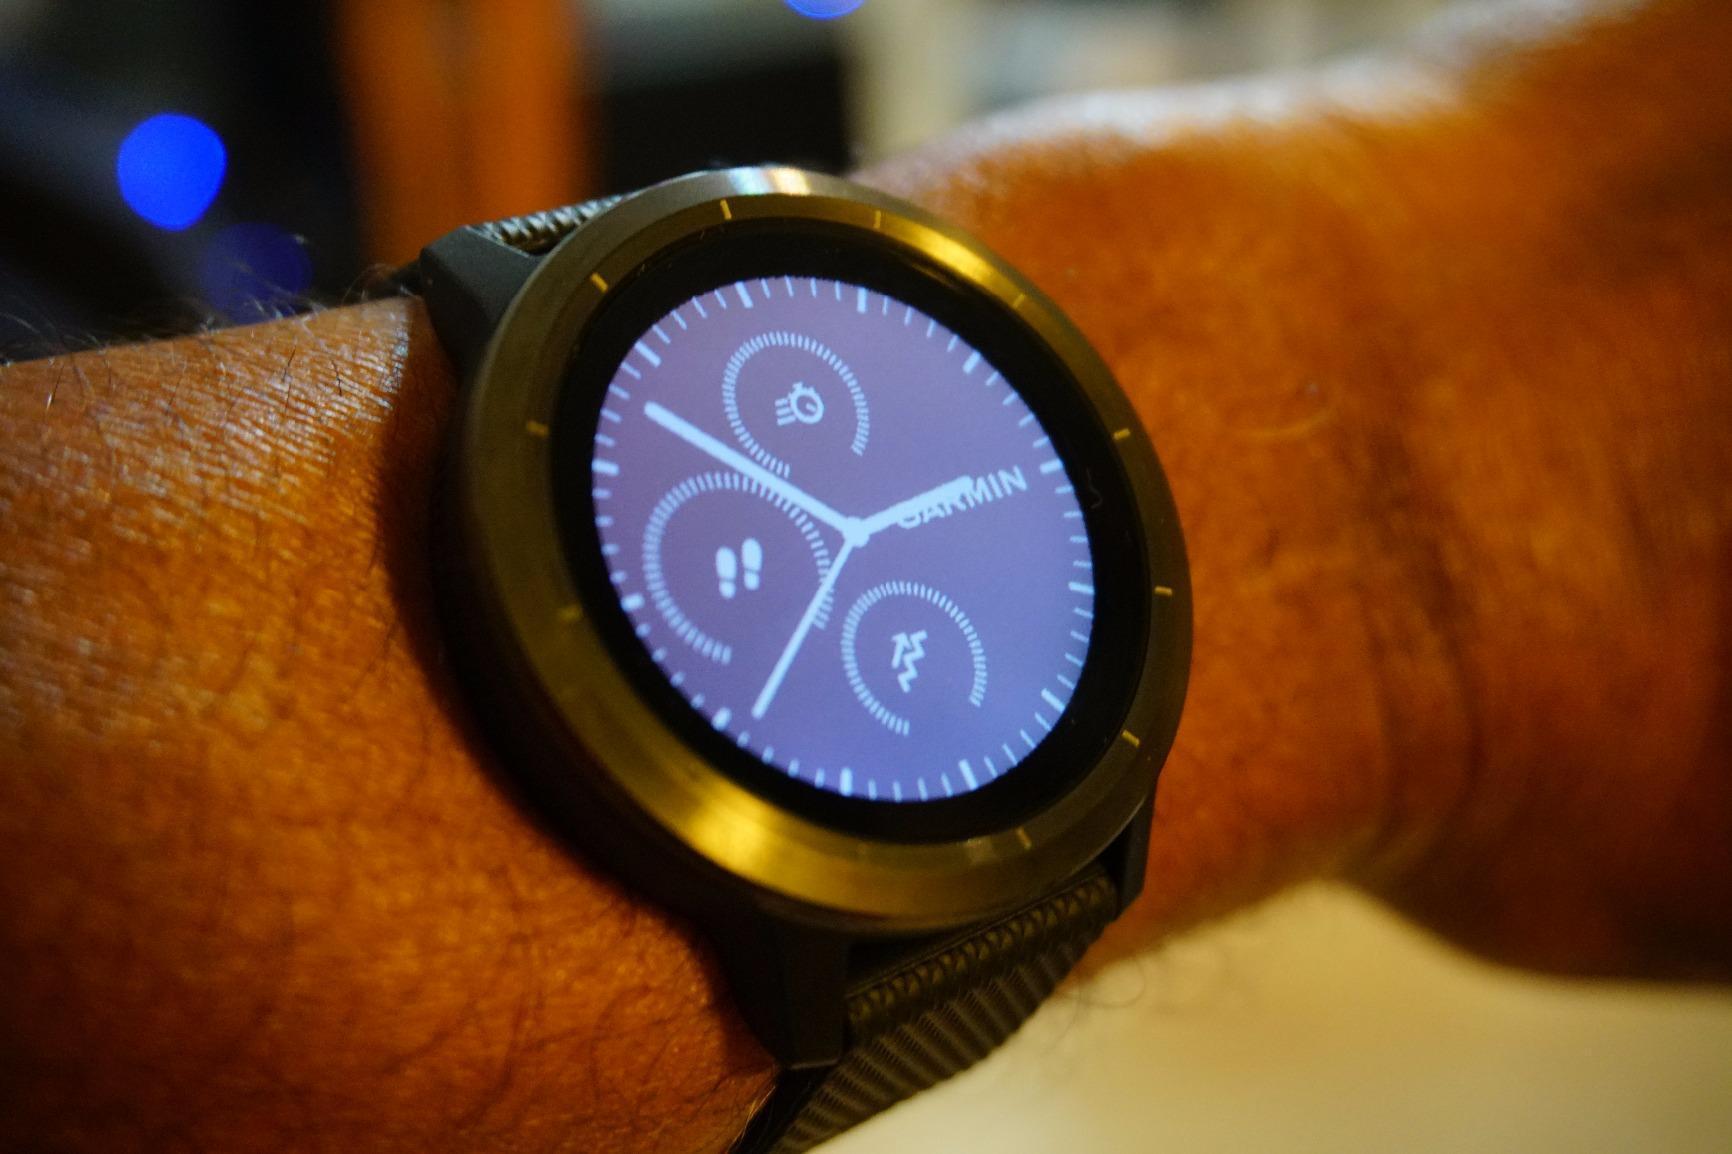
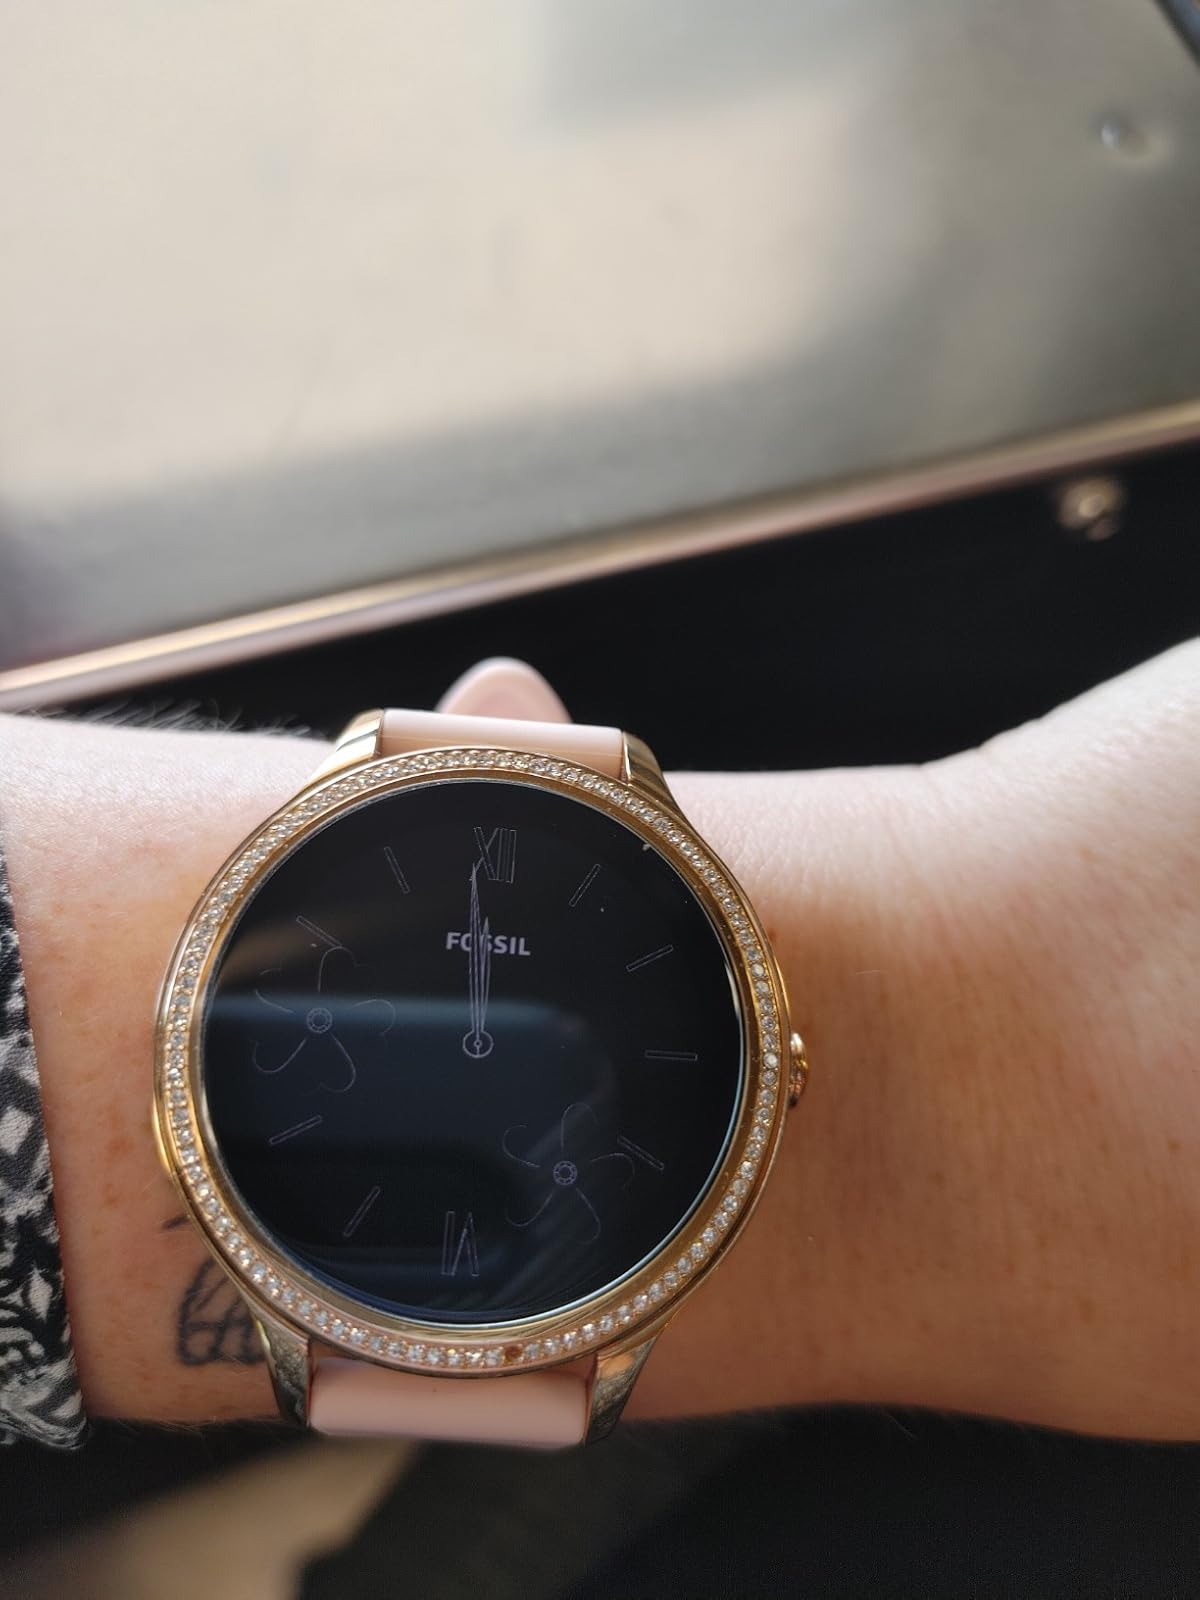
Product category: smartwatch
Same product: no